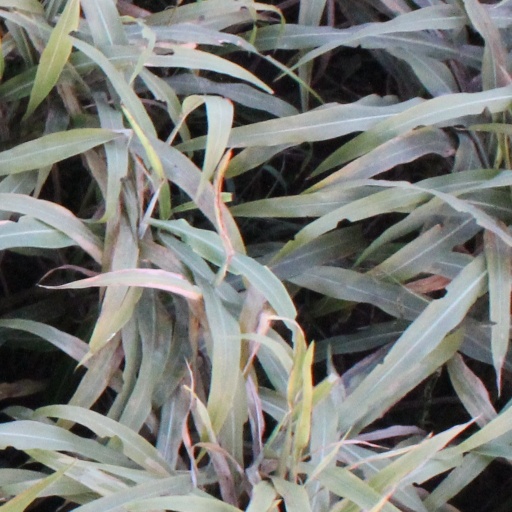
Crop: sorghum